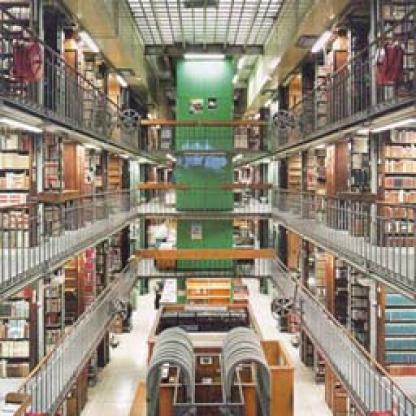
Scene: Indoor